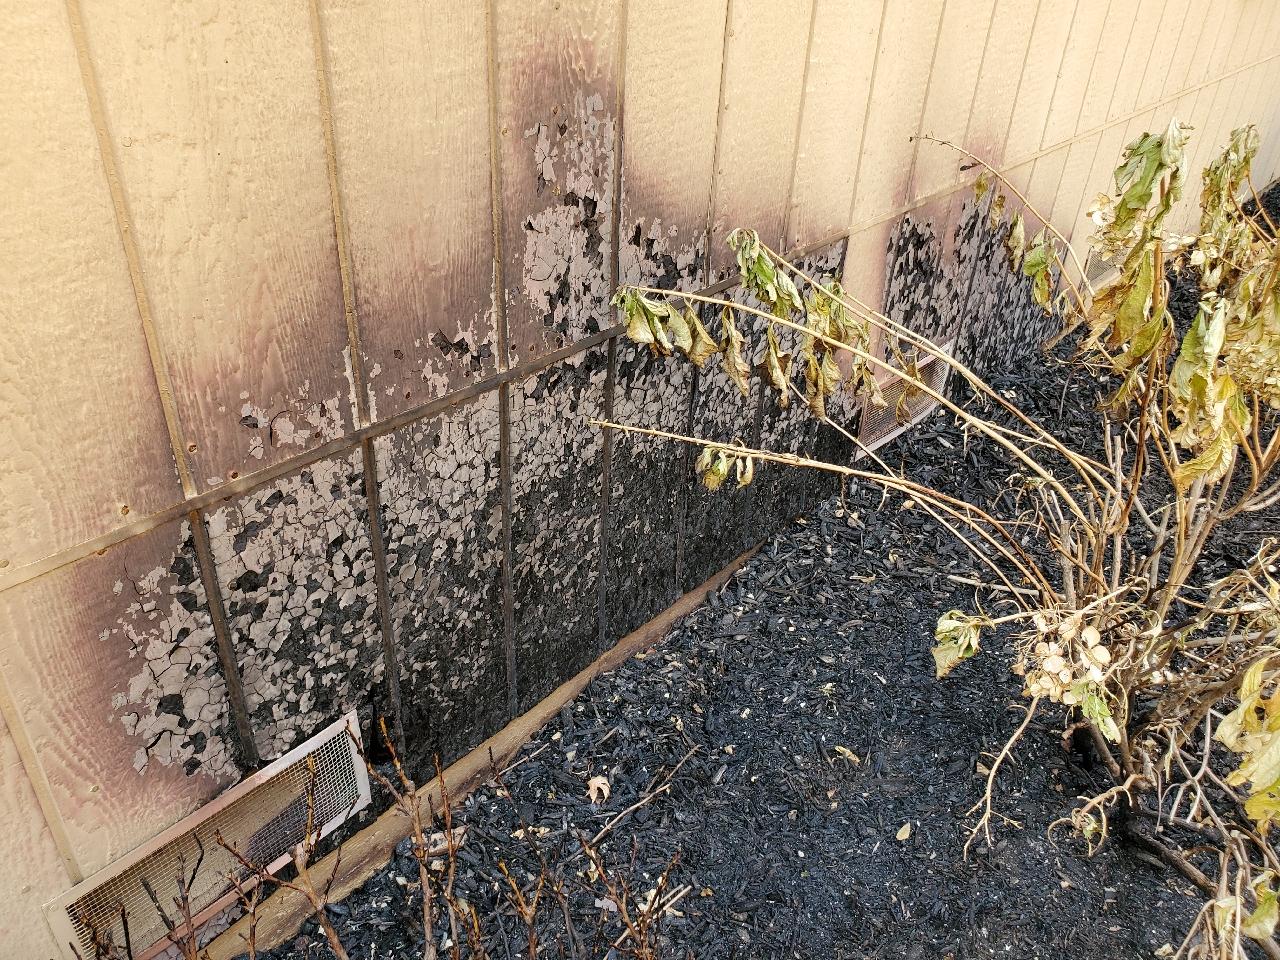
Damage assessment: affected